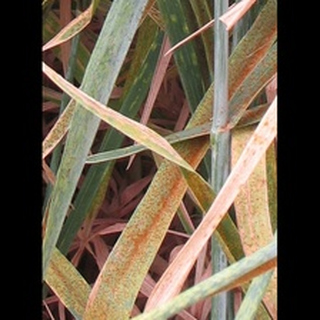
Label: wheat_brown_rust